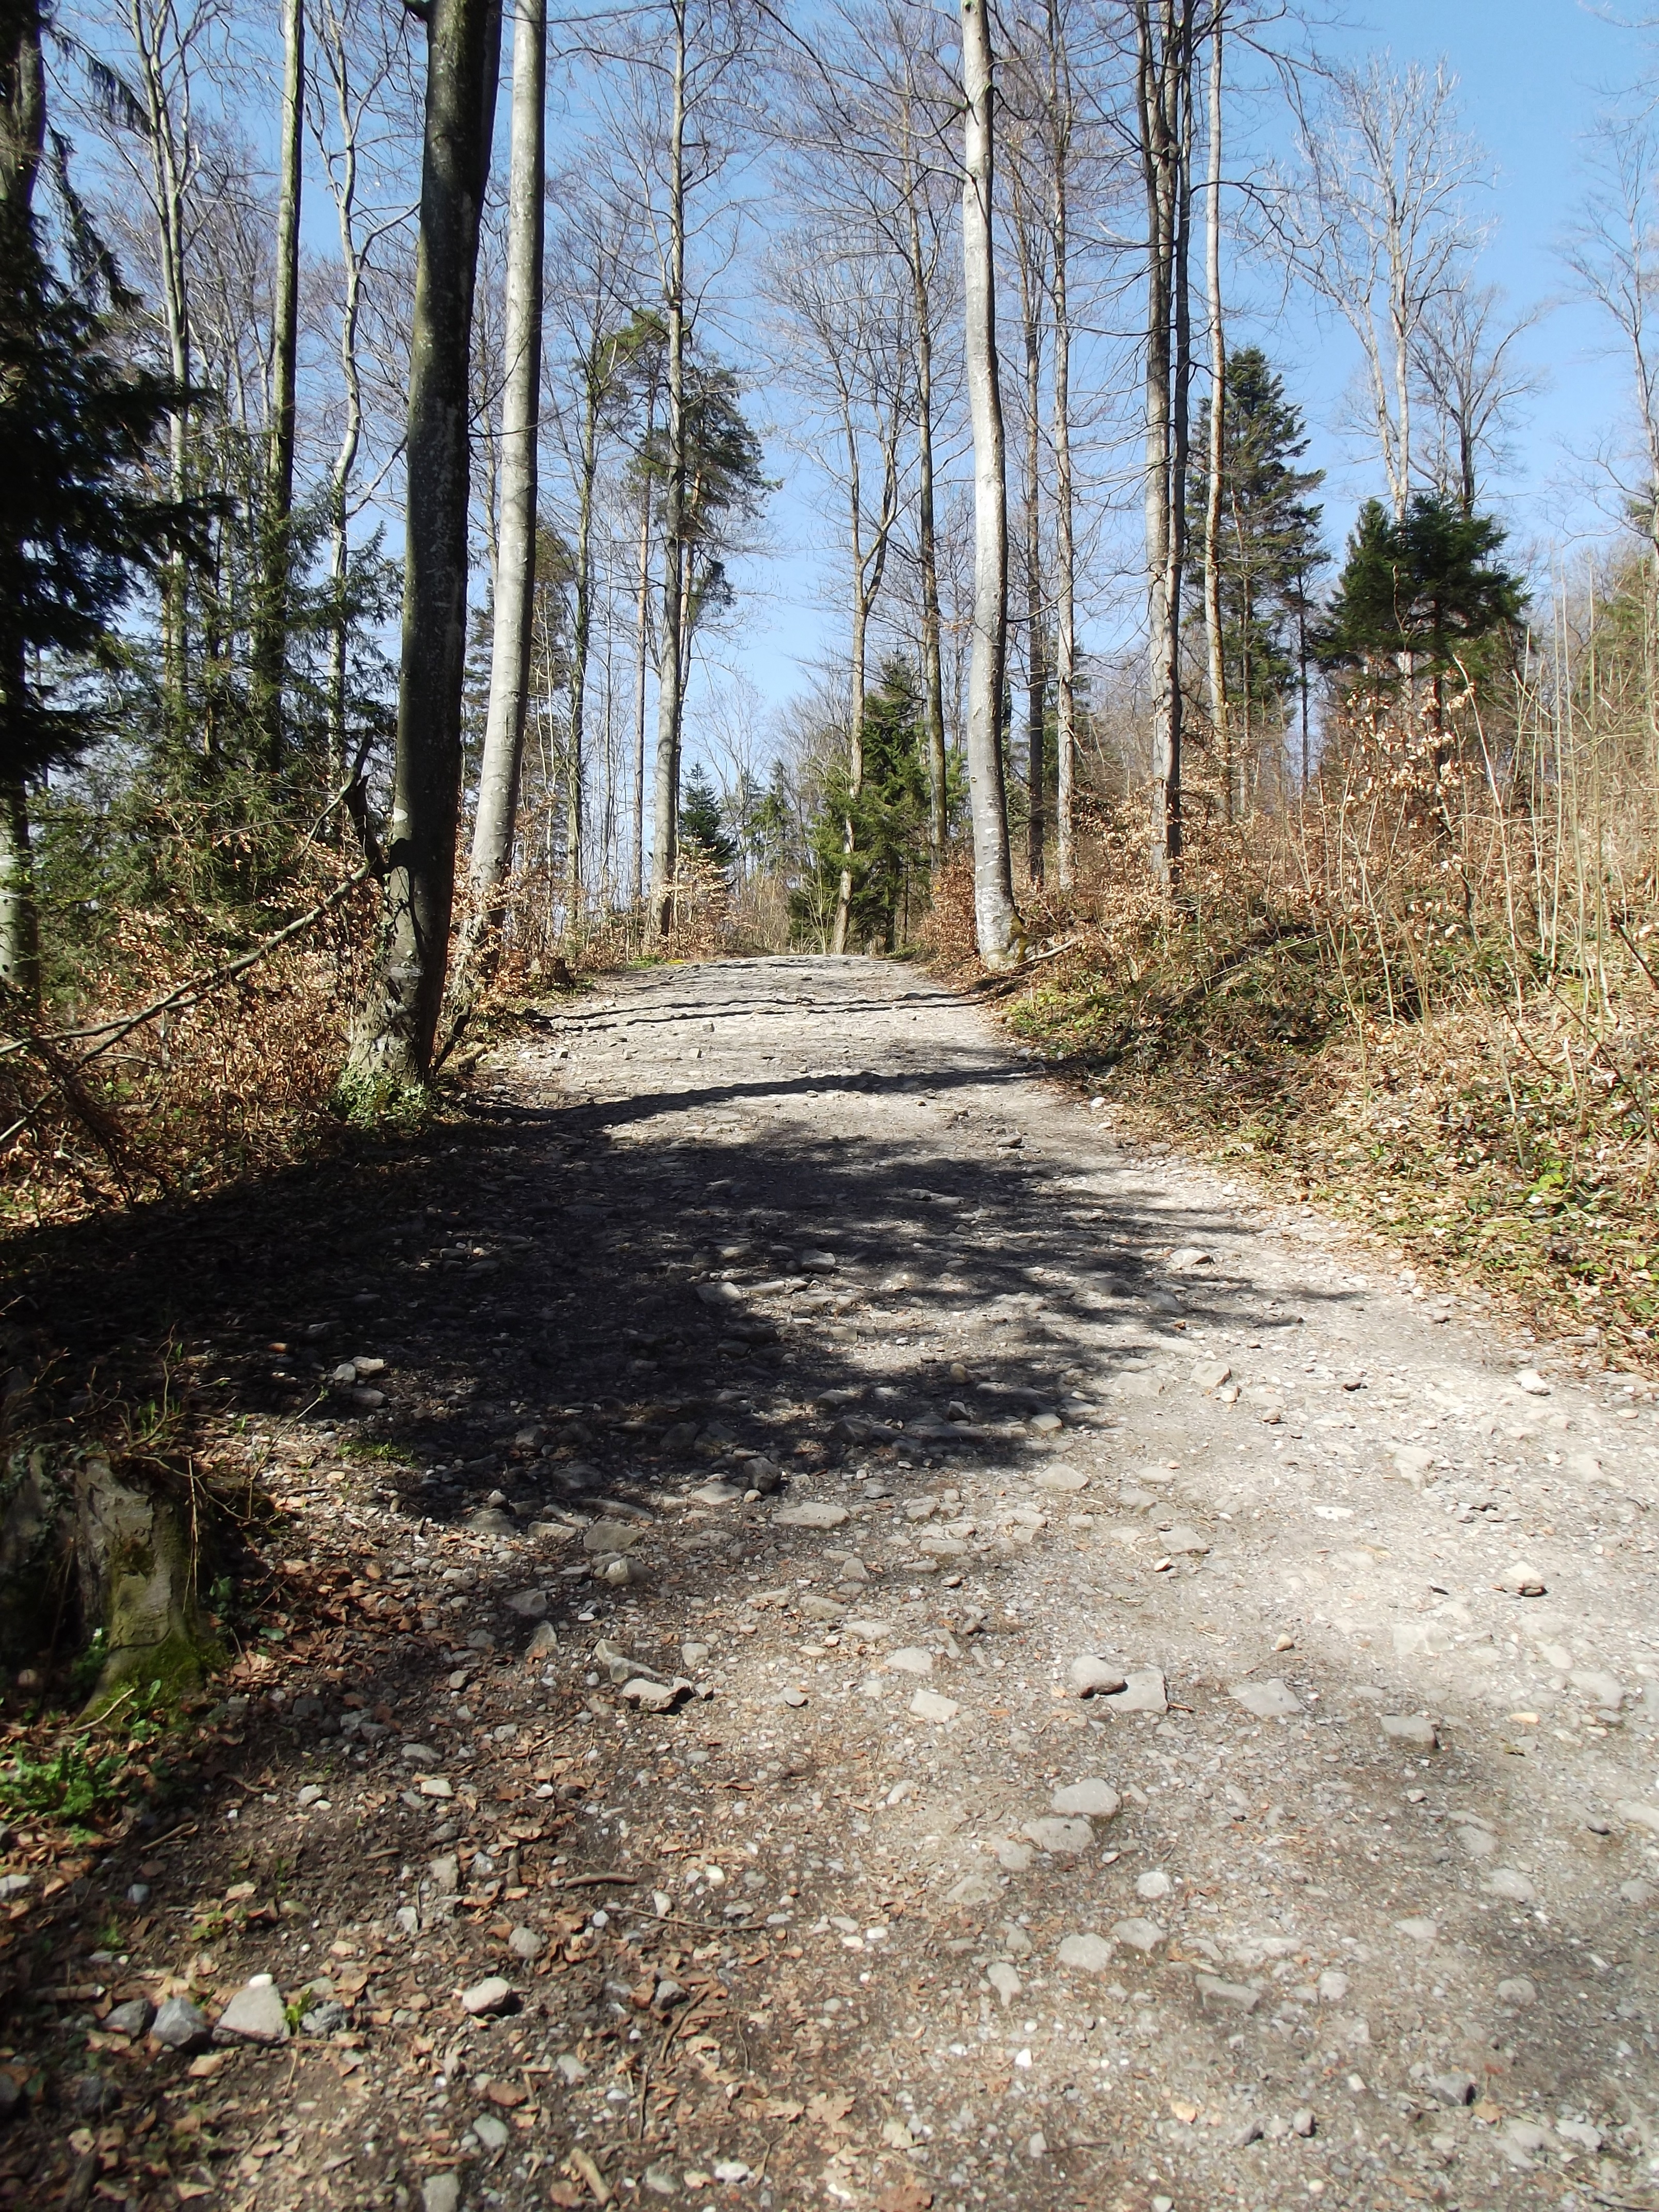
landscape, tree, nature, forest, wilderness, road, trail, dirt road, walk, soil, ridge, woodland, habitat, away, nature trail, ecosystem, forest path, natural environment, nonbuilding structure